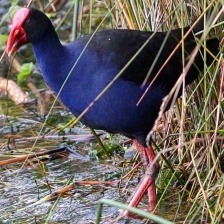
Species: TAKAHE
Scientific name: PORPHYRIO HOCHSTETTERI
ImageNet parent category: european_gallinule